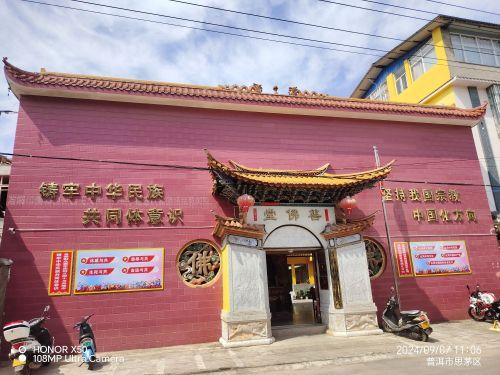
地标名称：善佛堂
所在城市：普洱市·思茅区